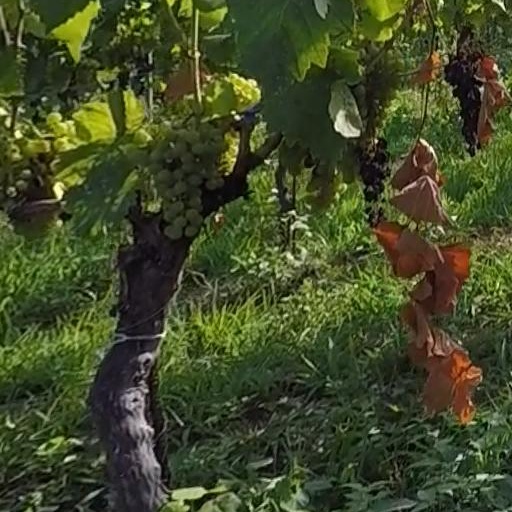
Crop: grape